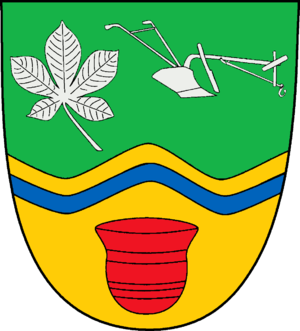
Grove est une commune allemande du Schleswig-Holstein, située dans l'arrondissement du duché de Lauenbourg, à trois kilomètres au nord de la ville de Schwarzenbek. Grove fait partie de l'Amt Schwarzenbek-Land qui regroupe 19 communes autour de Schwarzenbek.